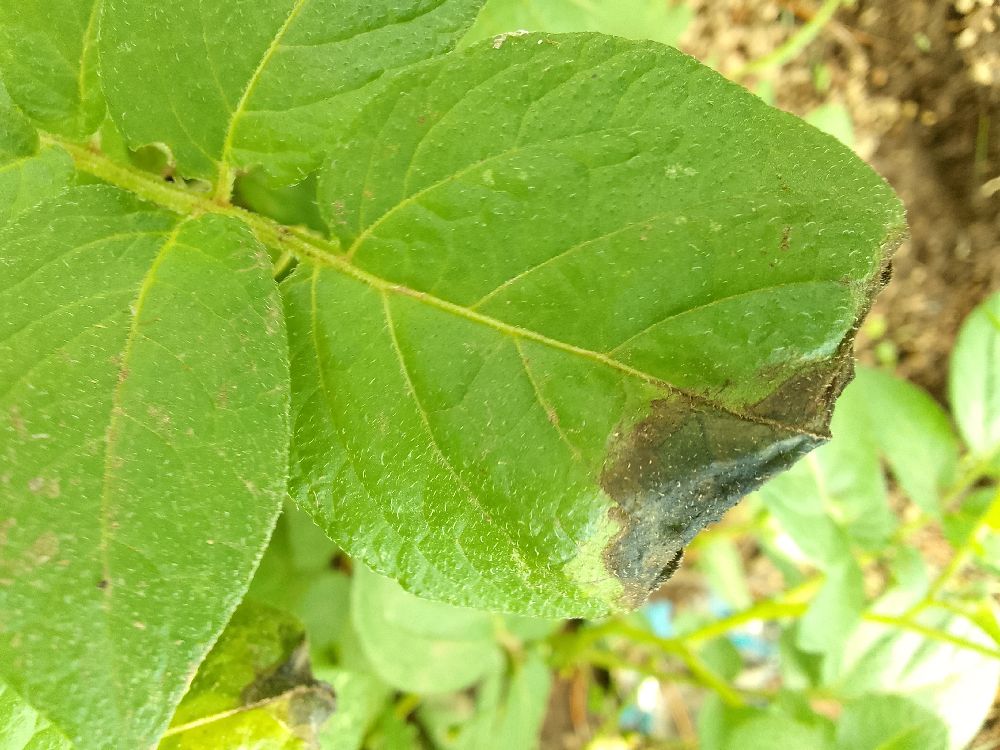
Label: Late blight